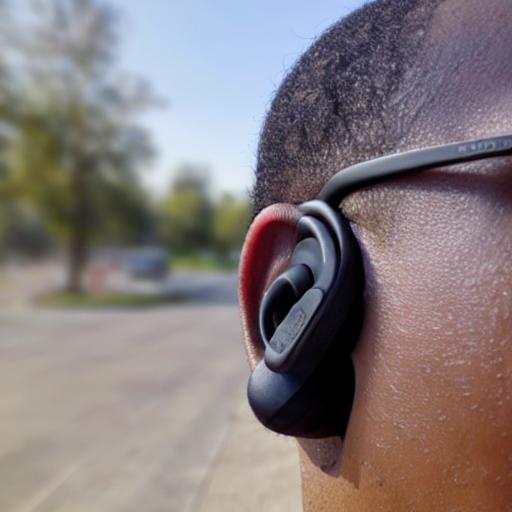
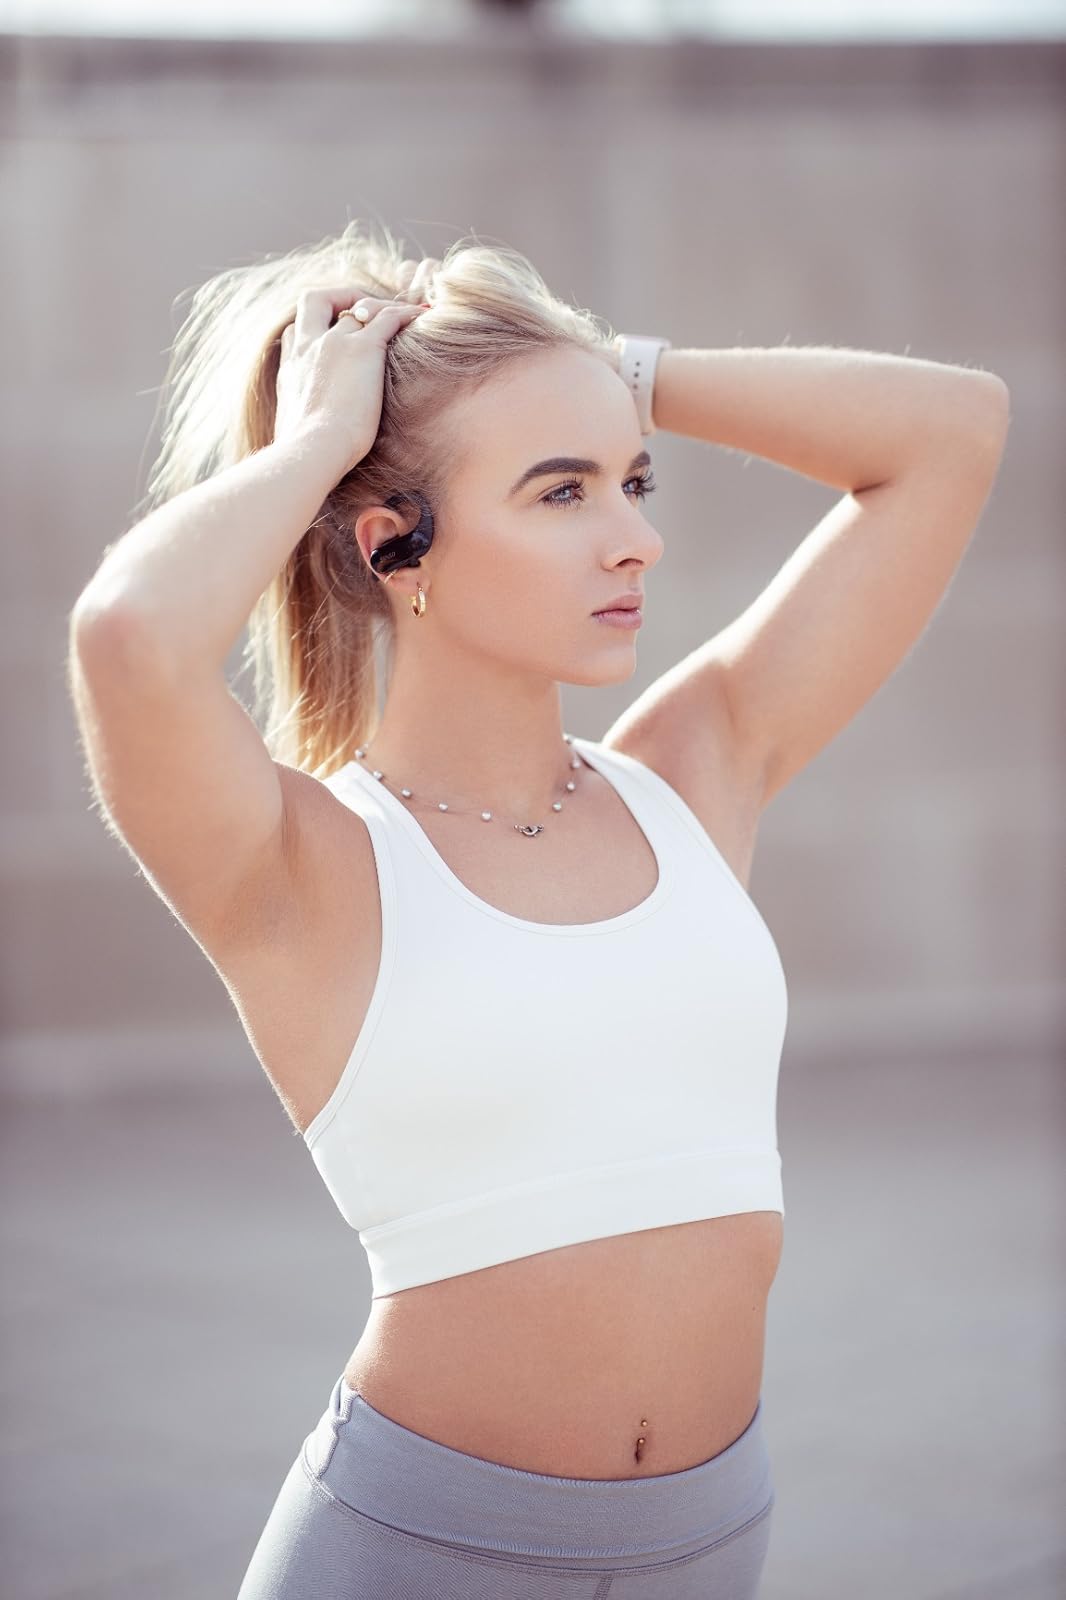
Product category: earbuds
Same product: no